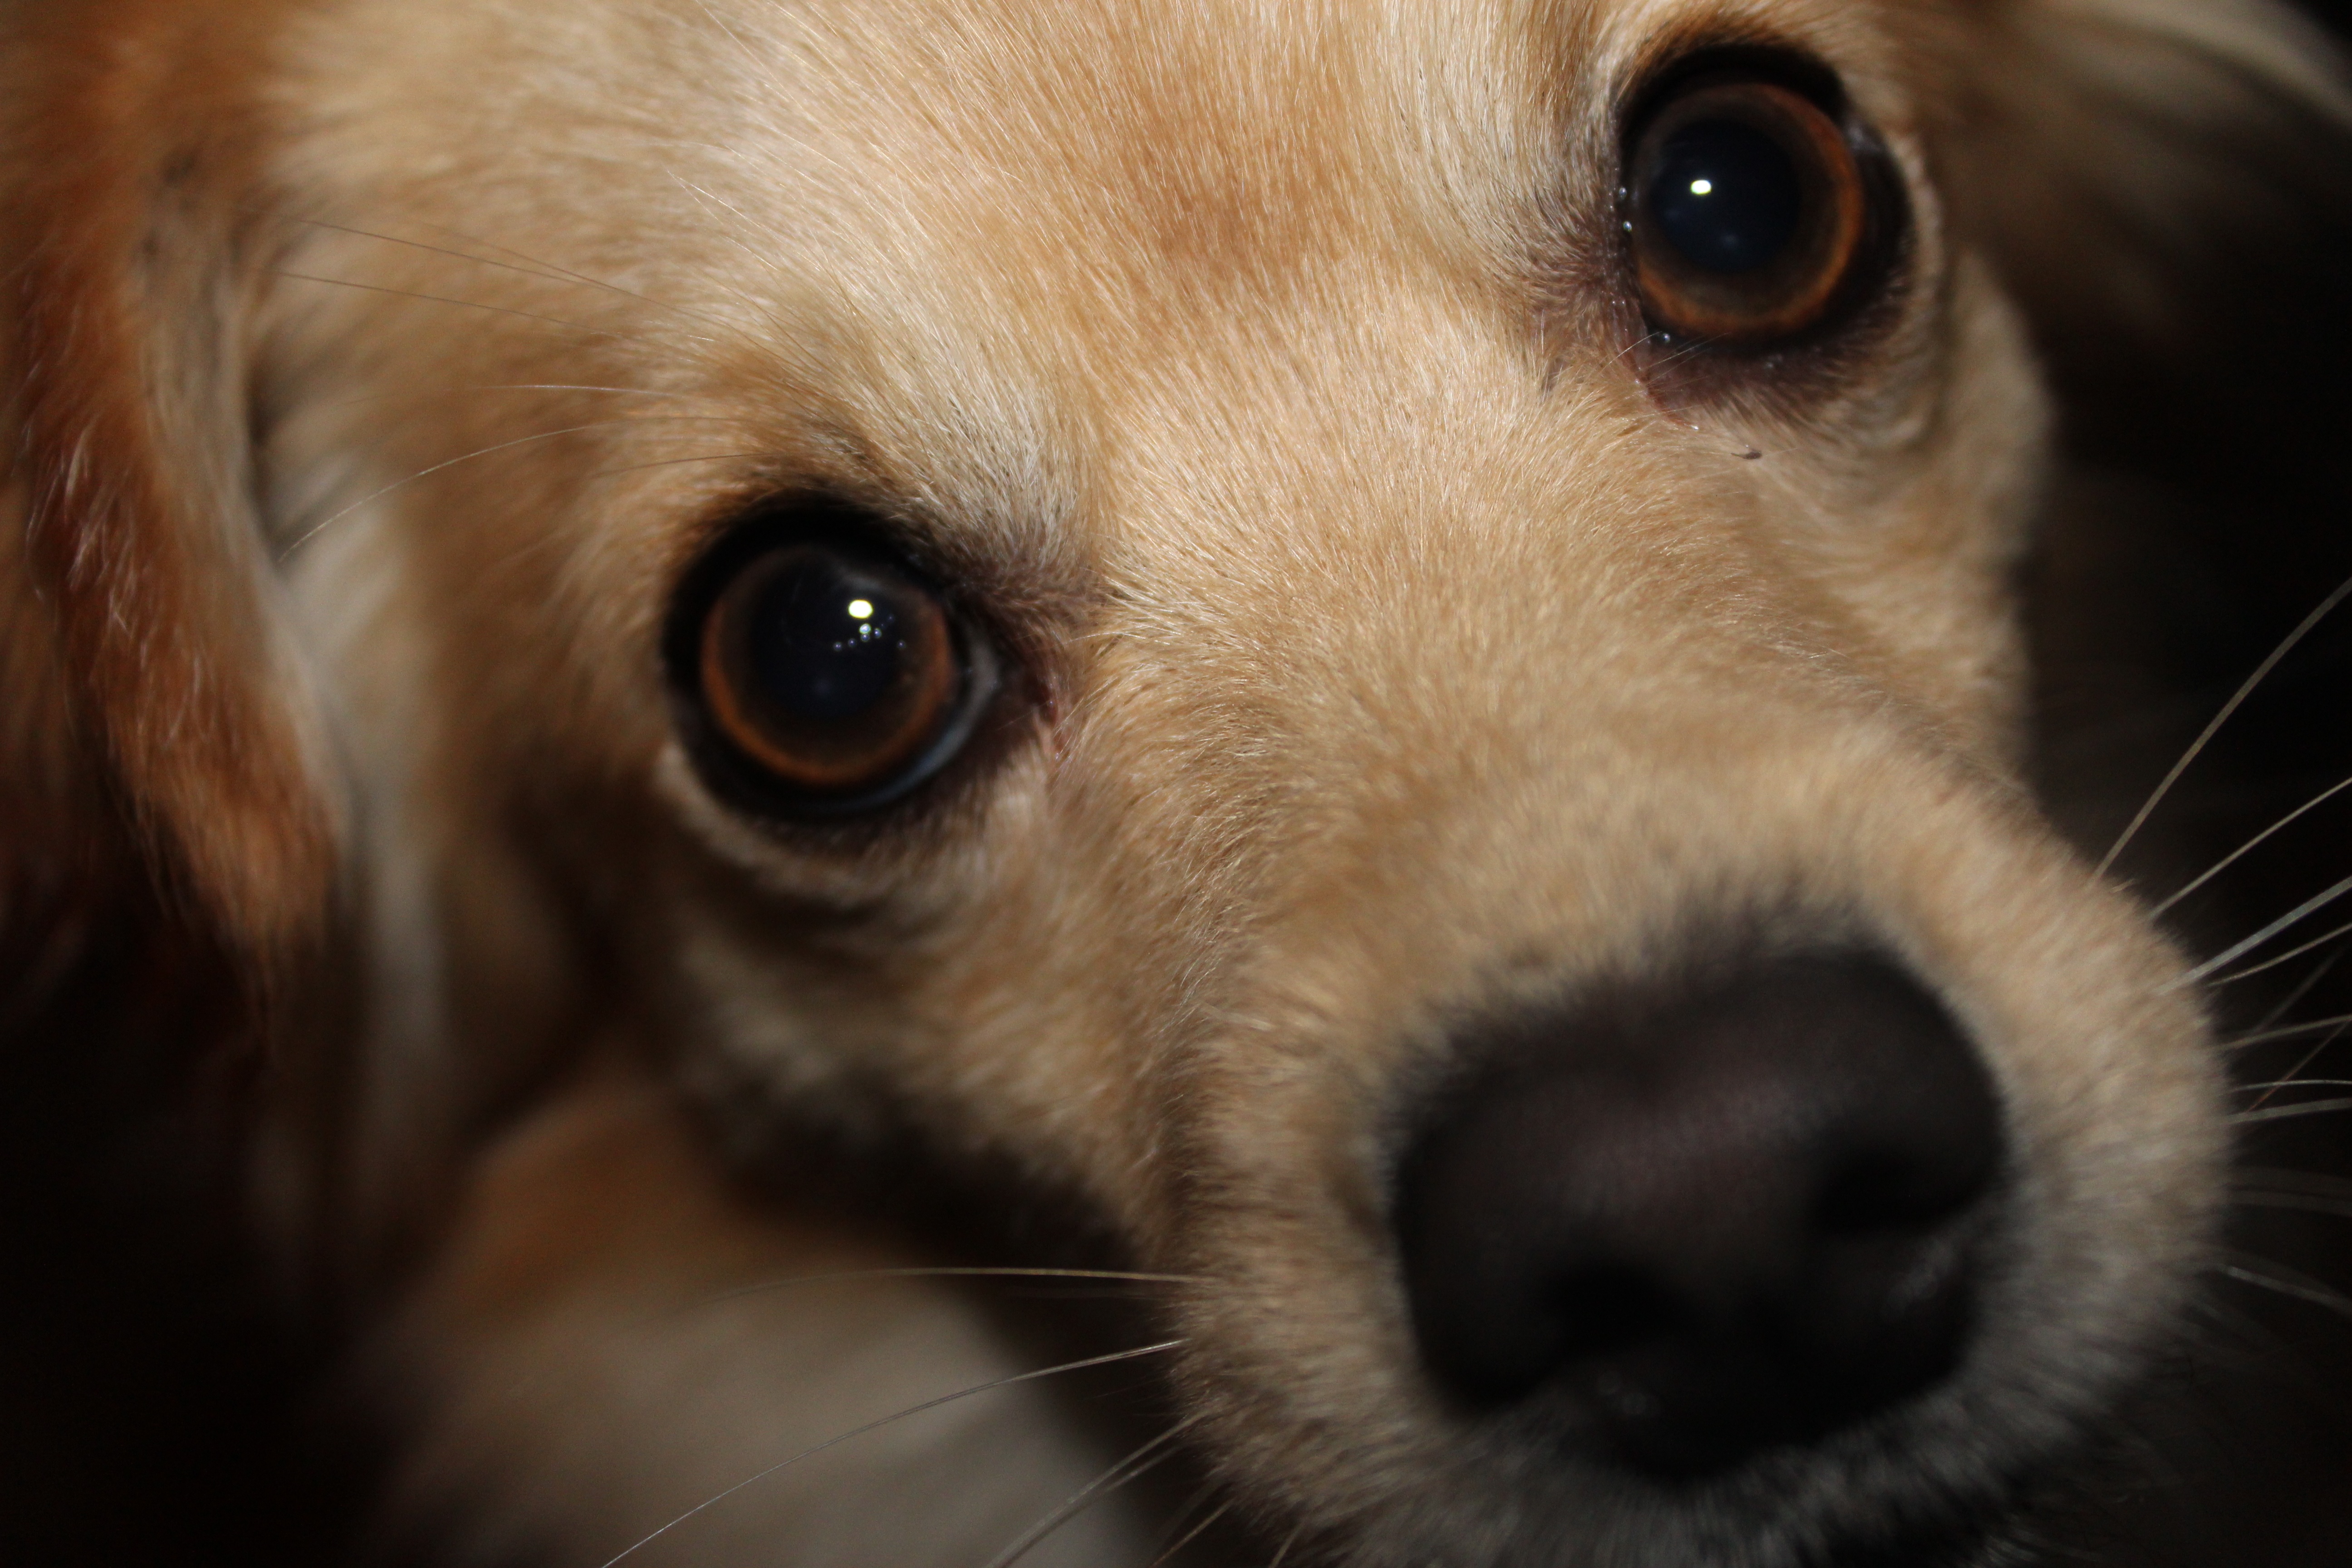
puppy, dog, portrait, mammal, close up, pets, face, nose, eyes, whiskers, golden retriever, snout, hybrid, eye, animals, head, vertebrate, dog breed, retriever, young dog, small dog, dog face, dog like mammal, carnivoran